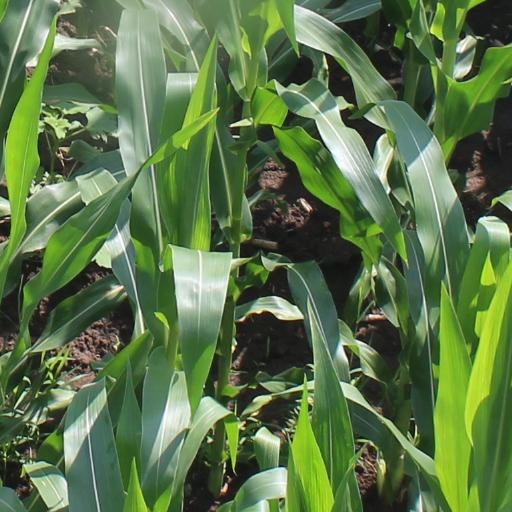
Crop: maize; corn